Shin guard

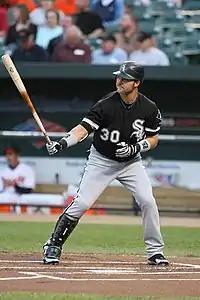
Nick Swisher wearing a shin guard while batting

The shin guard was inspired by the concept of a greave. A greave is a piece of armour used to protect the shin. It is a Middle English term, derived from an Old French word, greve (pronounced gri’v), meaning shin or shin armour. The etymology of this word not only describes the use and purpose of shin guards, but also contributes to dating the technology.